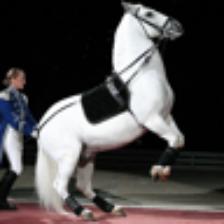
Label: NonHuman